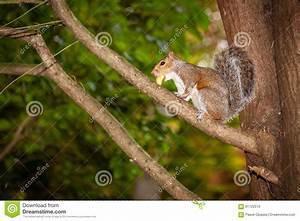
squirrel